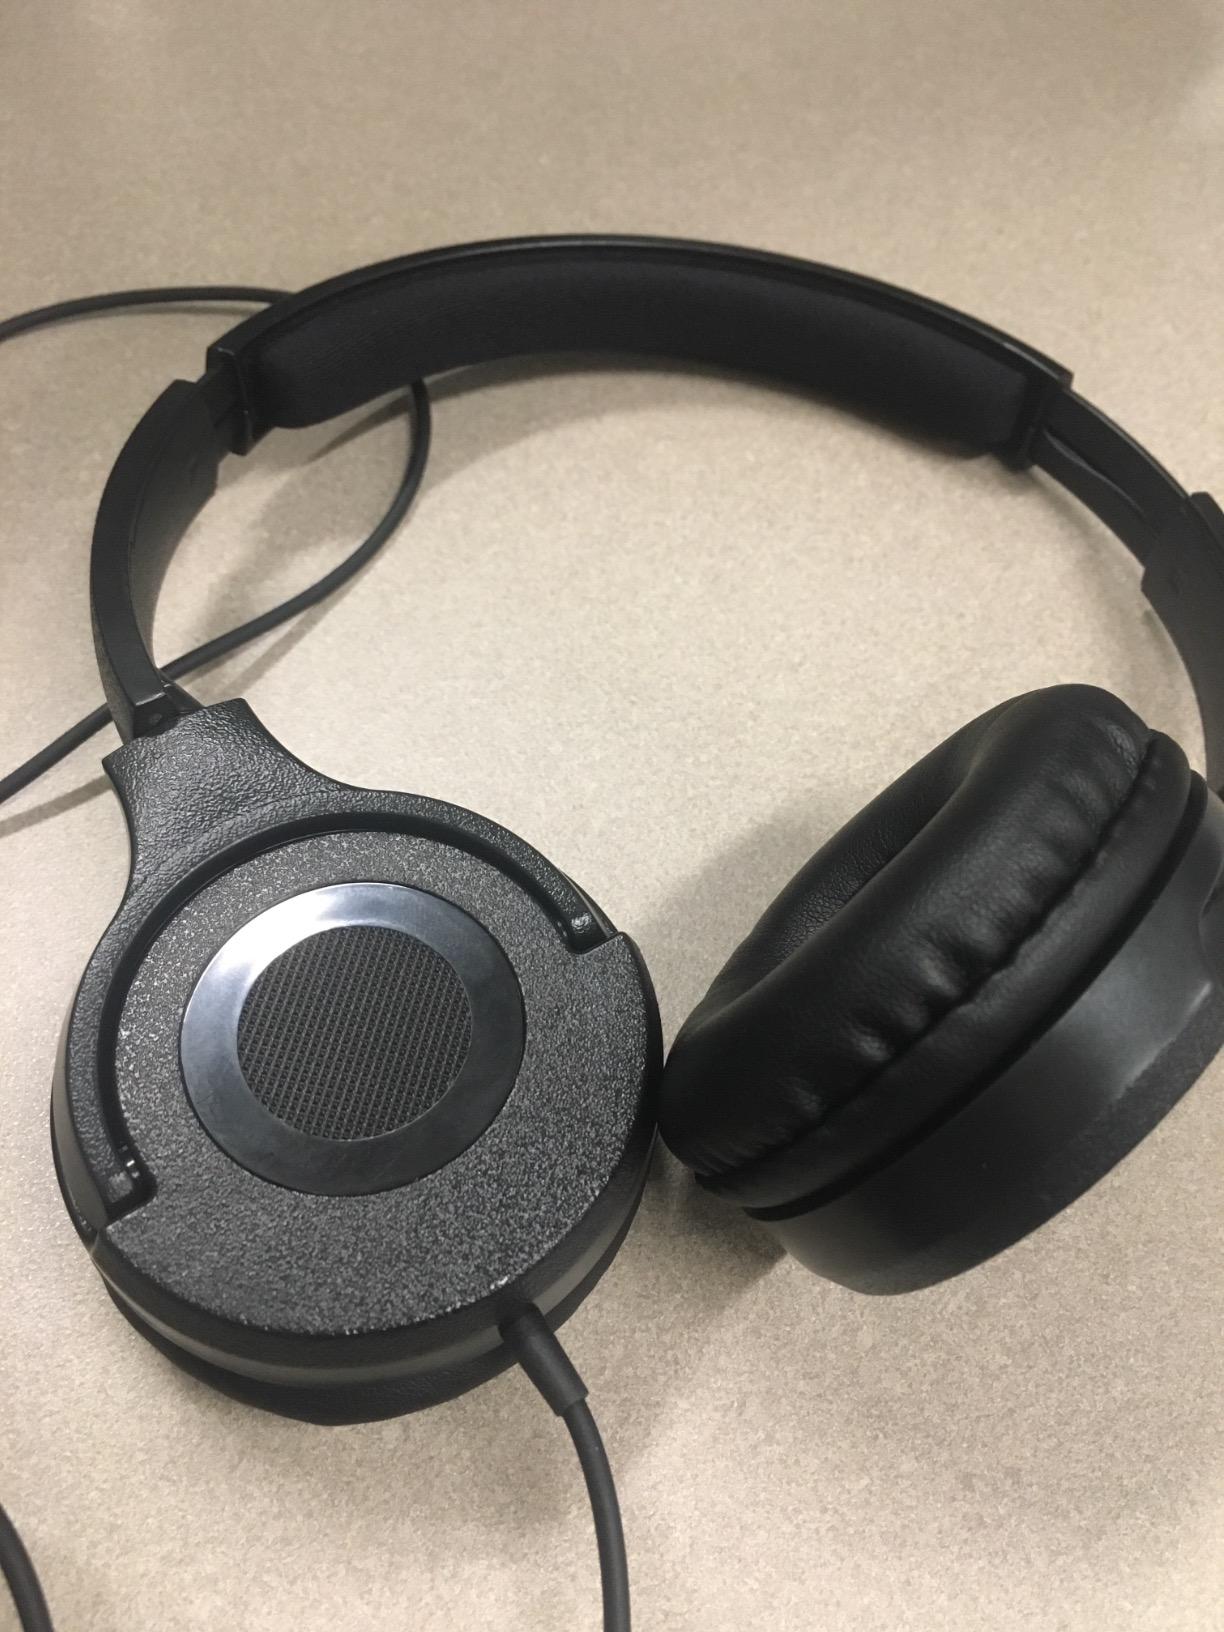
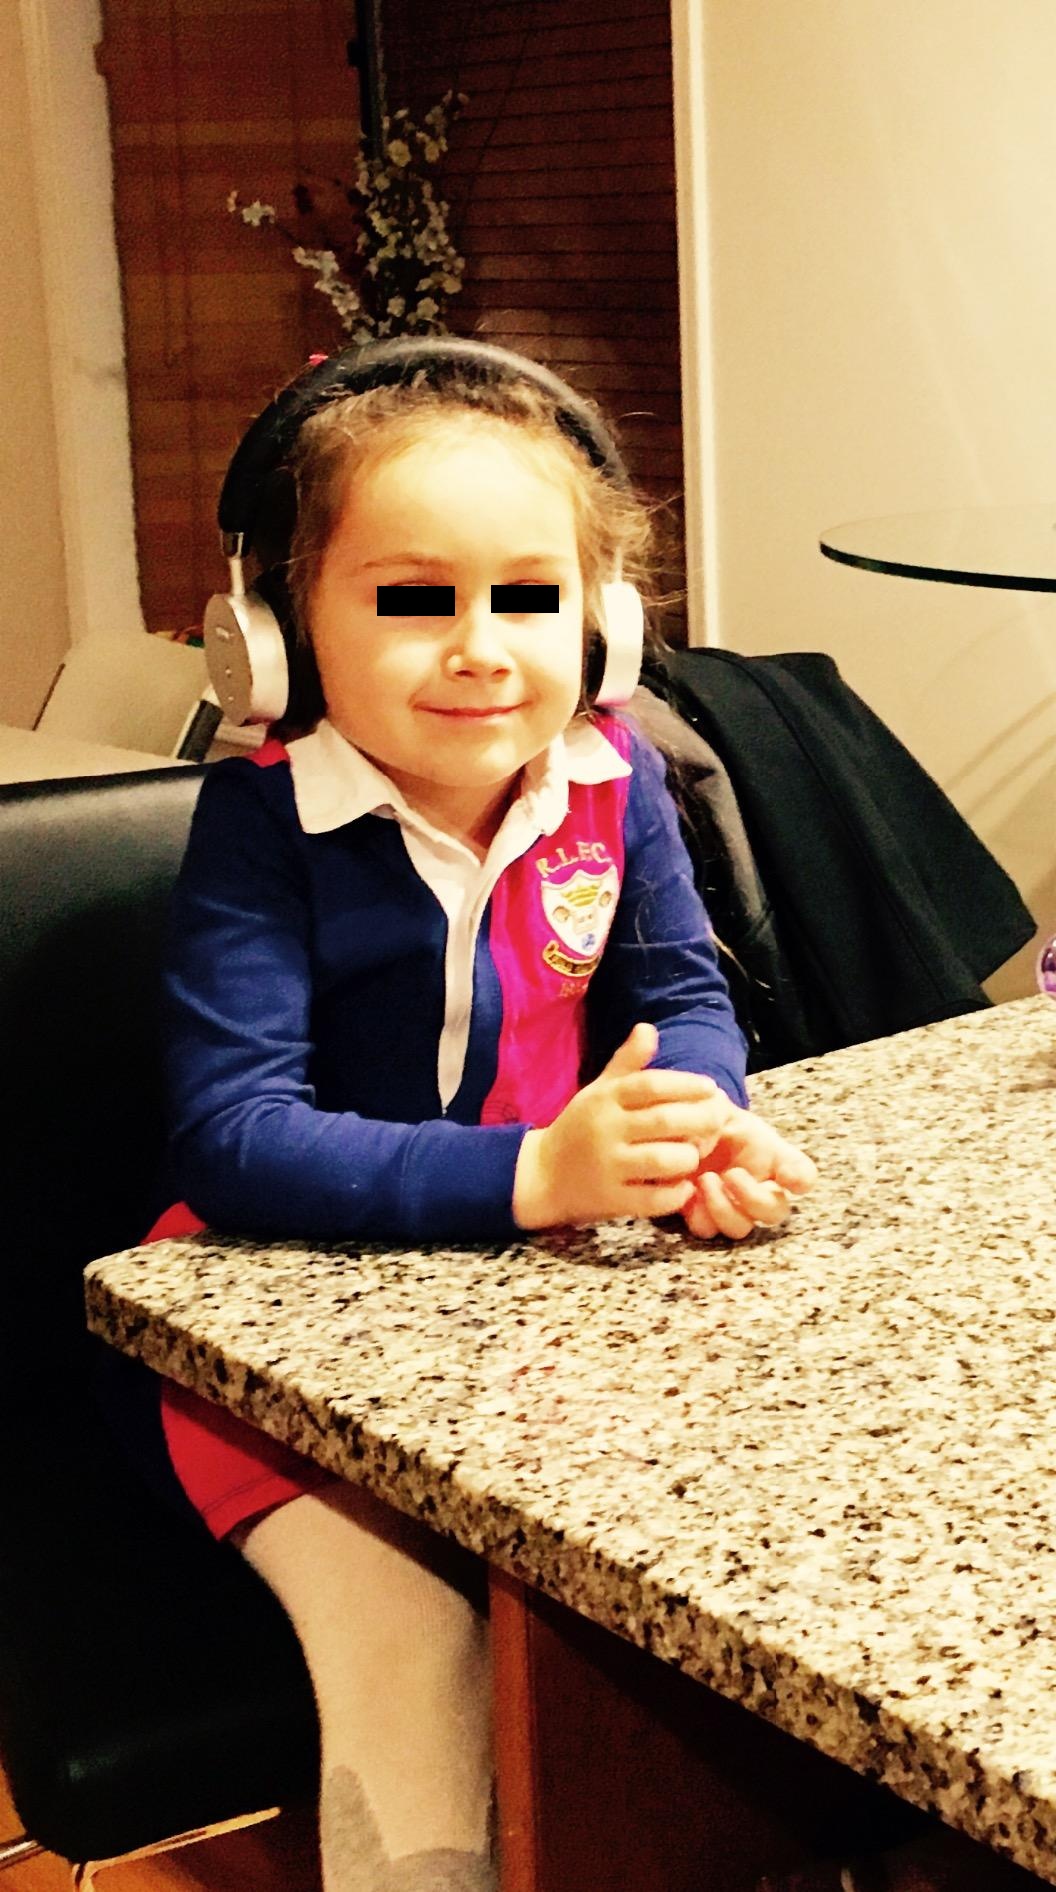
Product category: headphones
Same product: no